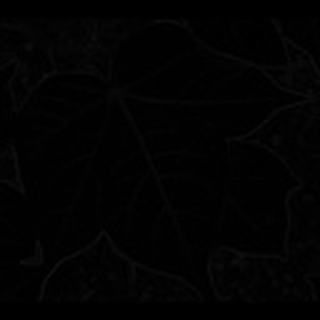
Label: healthy_cotton